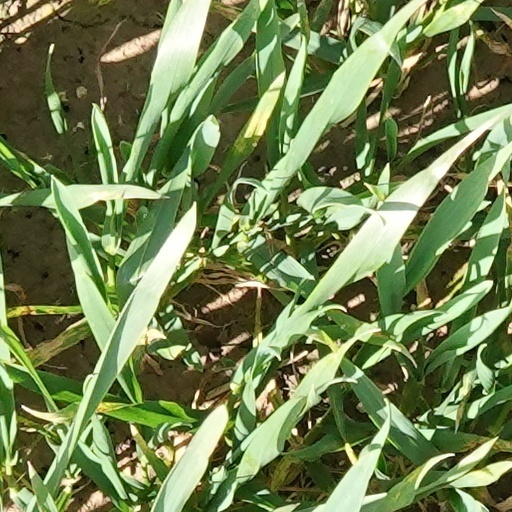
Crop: wheat